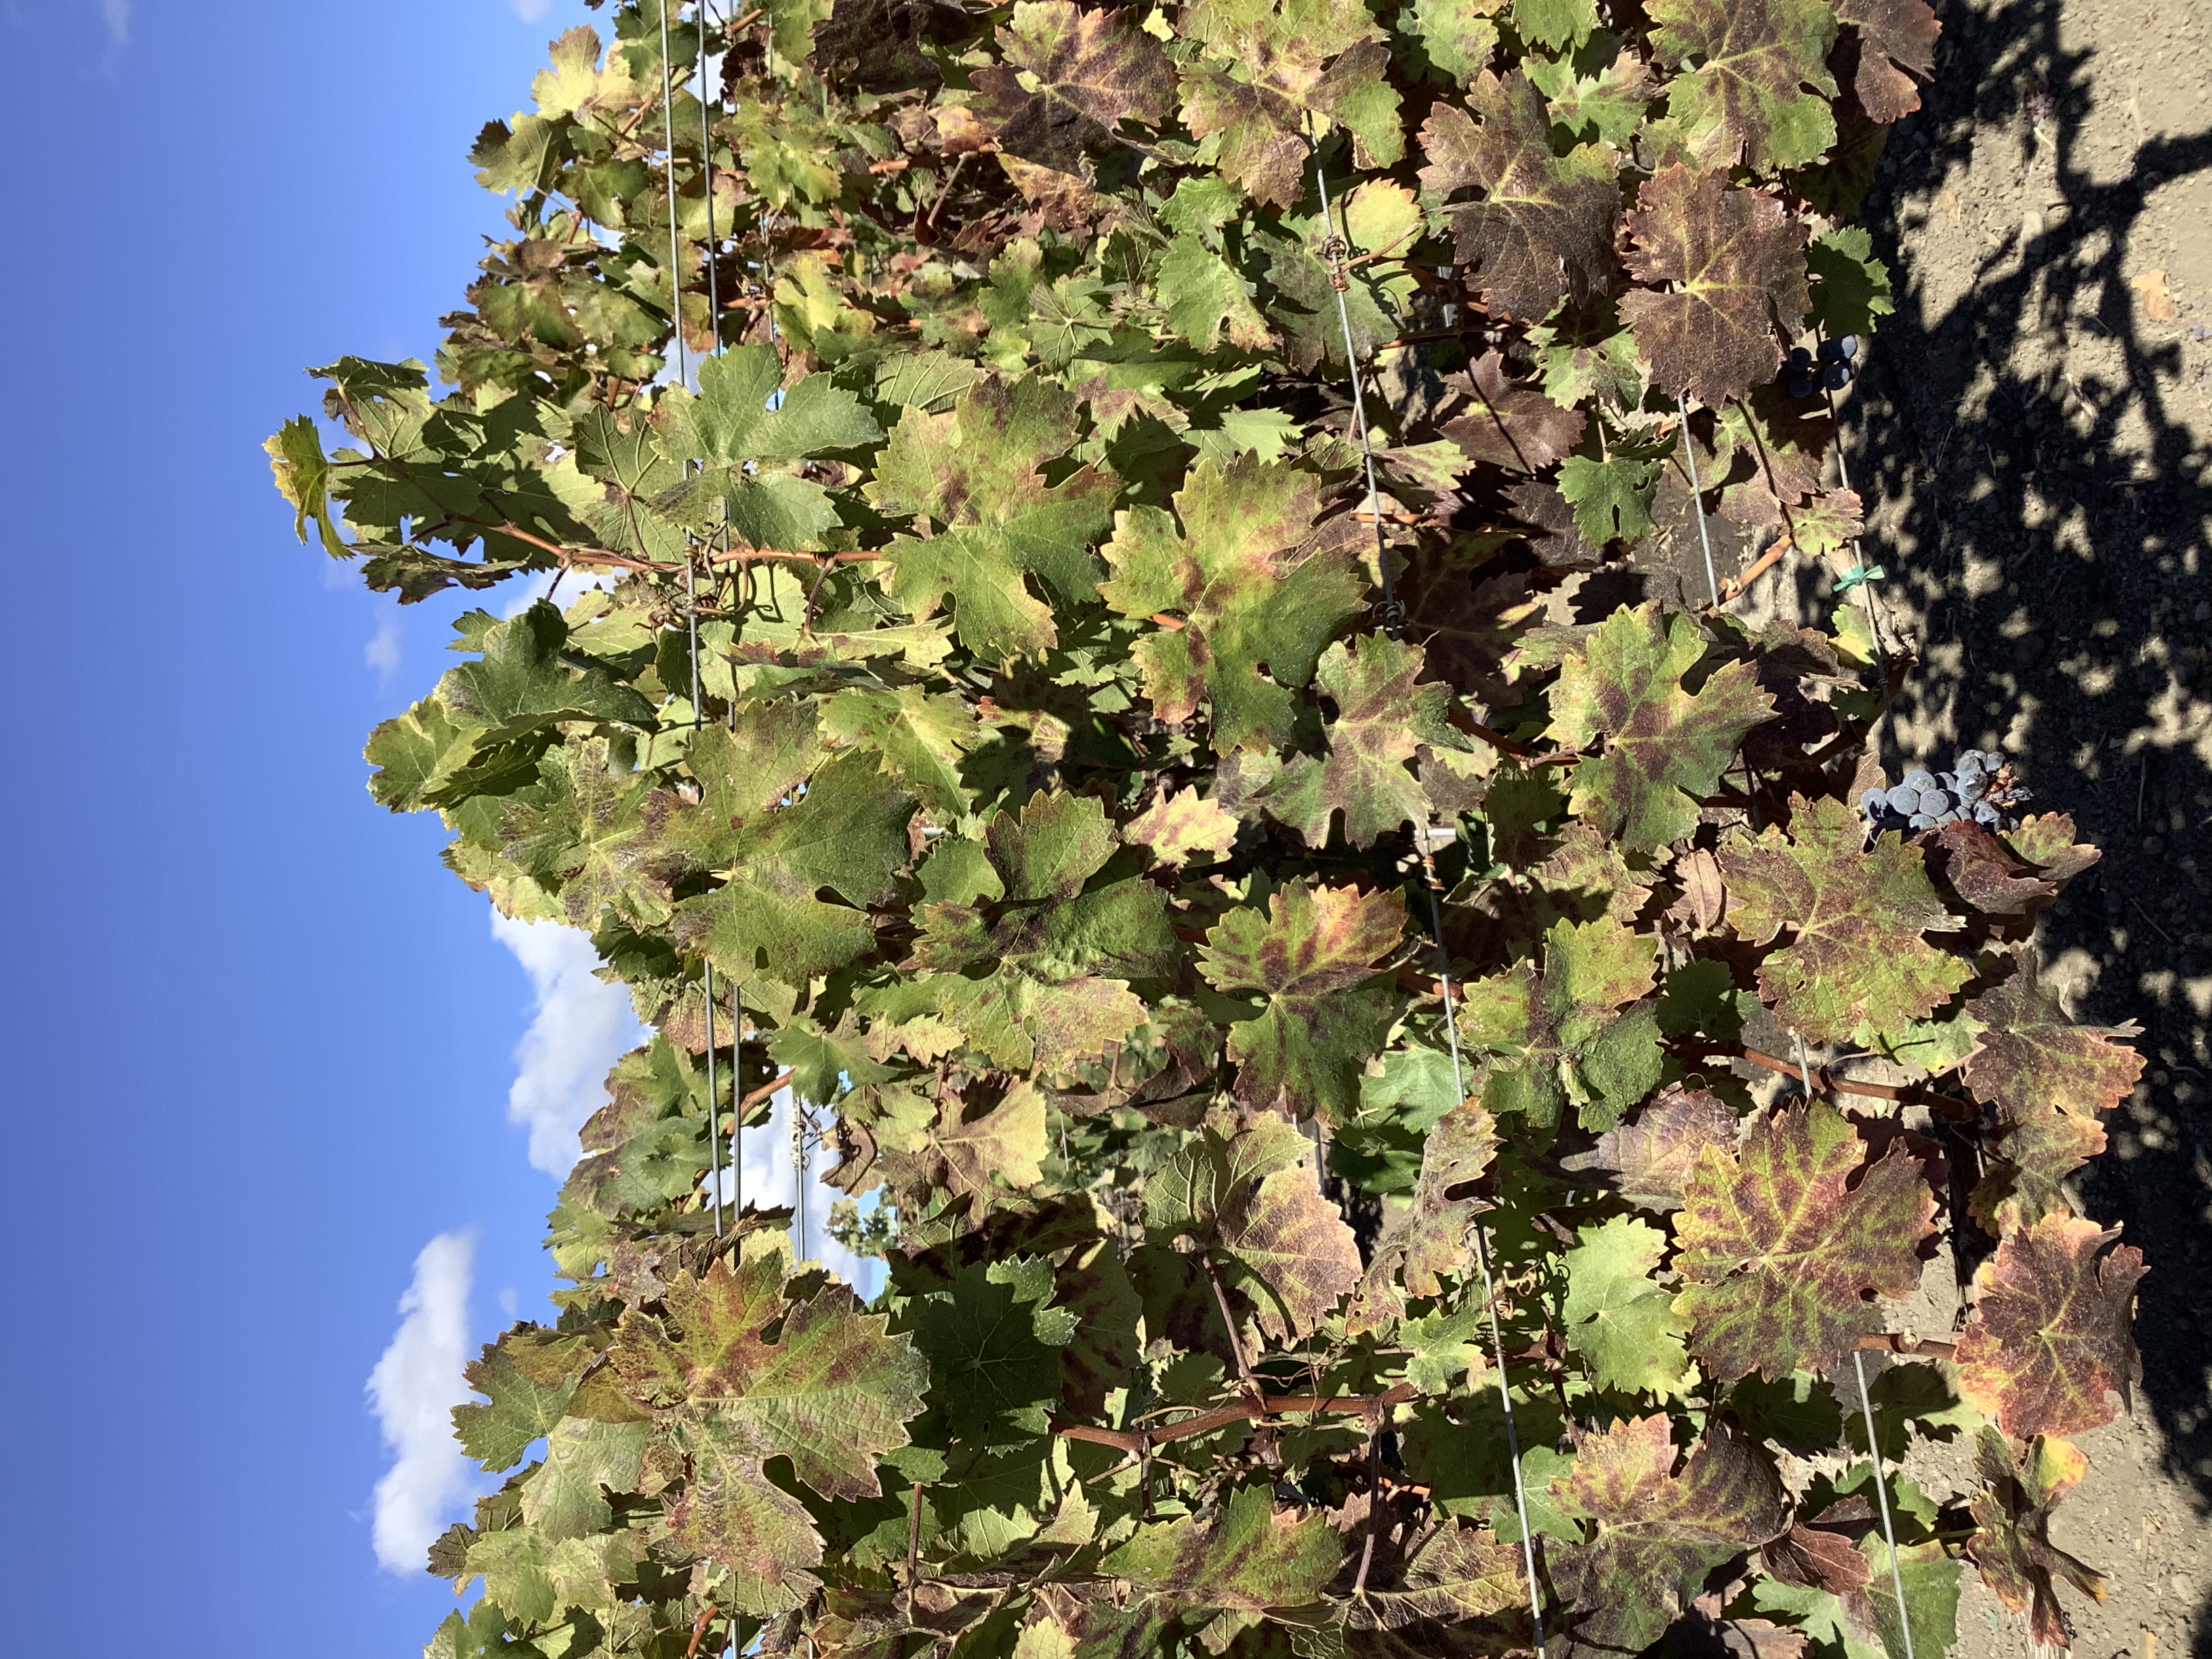
Label: Red Blotch